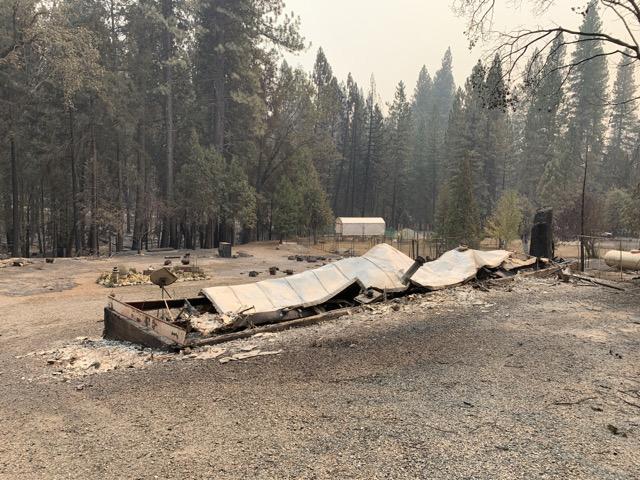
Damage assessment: destroyed